Wilhelm Brücke

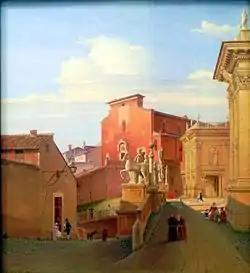
View of the Capitol in Rome (1835)

Johann Wilhelm Brücke (4 March 1800, Stralsund - 1 April 1874, Berlin) was a German landscape and architecture painter.